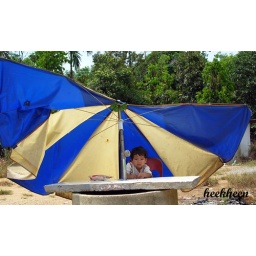
A young girl at the entrance of a toilet somewhere in Kelantan, along the route of East-West highway